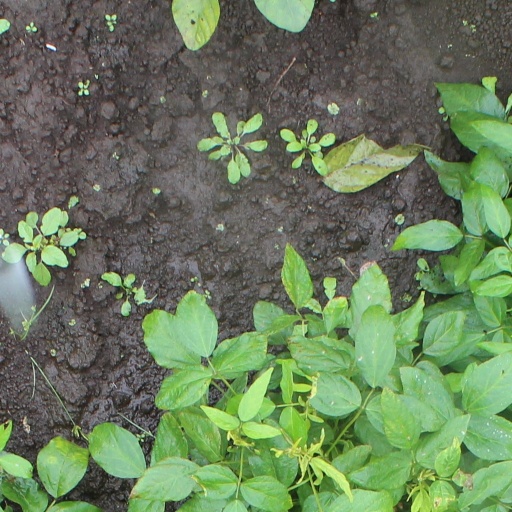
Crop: soybean